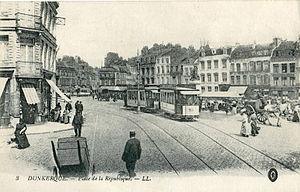
Carte postale ancienne éditée par LL, n°3
Le tramway de Dunkerque est un ancien réseau de transport exploité dans cette ville et sa banlieue à partir de 1880.
Dunkerque est une commune française, sous-préfecture du département du Nord.